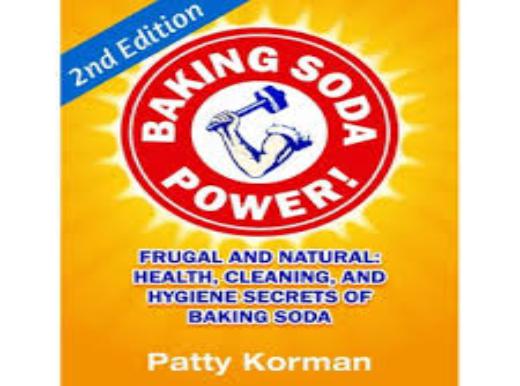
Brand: Bacon soda
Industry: Food